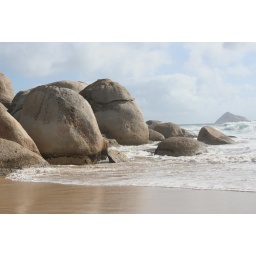
I wish I'd photographed a person standing in front of the rocks to show how big they really are...